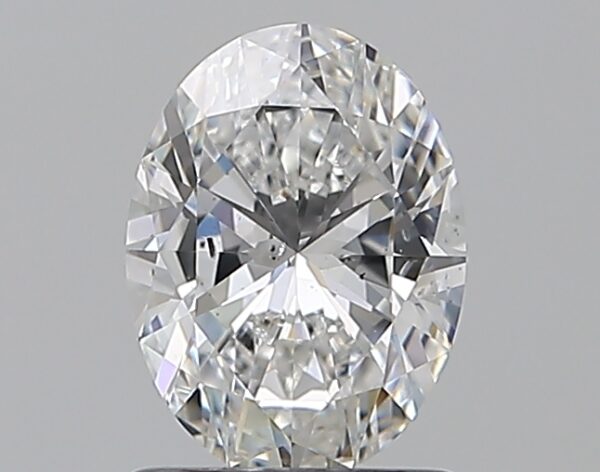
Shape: oval
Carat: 1.01
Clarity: SI1
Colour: E
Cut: EX
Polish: EX
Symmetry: VG
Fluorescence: F
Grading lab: GIA
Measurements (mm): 7.65 x 5.7 x 3.58